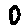
Label: 0